Beatrix Lehmann

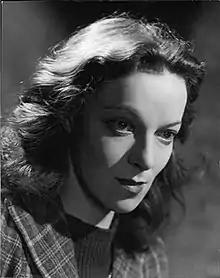
Photo by John Vickers

Beatrix Alice Lehmann (1 July 1903 – 31 July 1979) was a British actress, theatre director, writer and novelist.